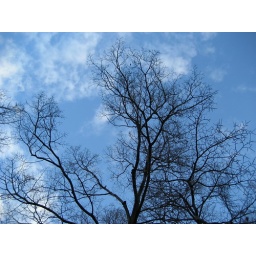
the blue sky in melb uni